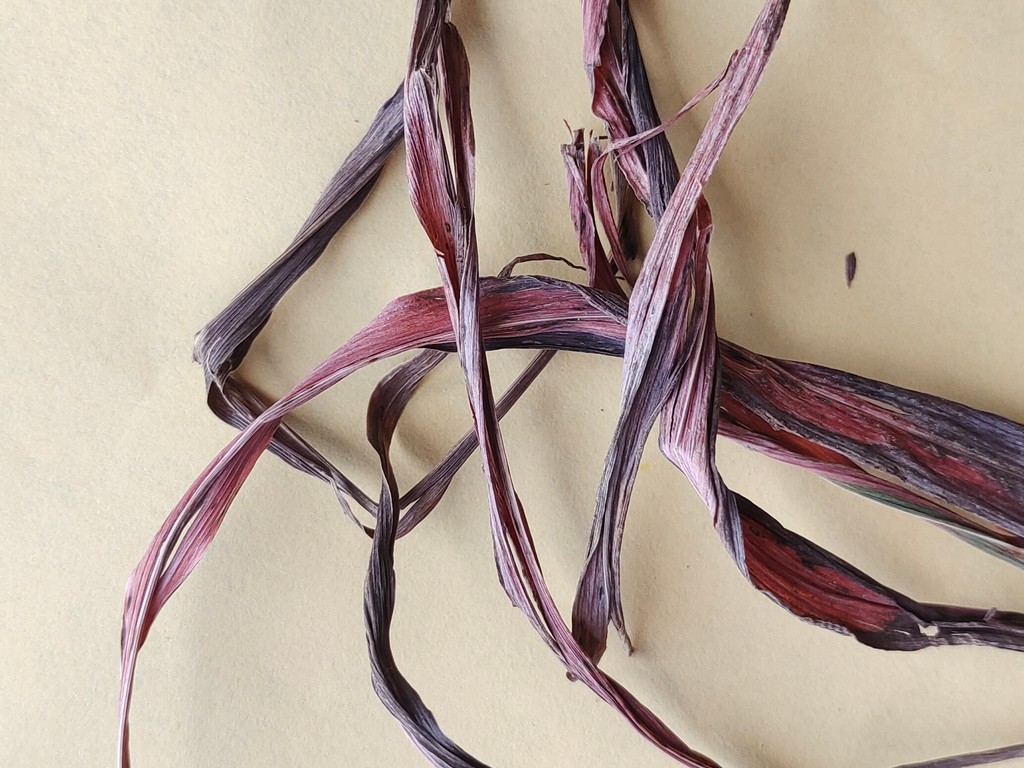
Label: Dried